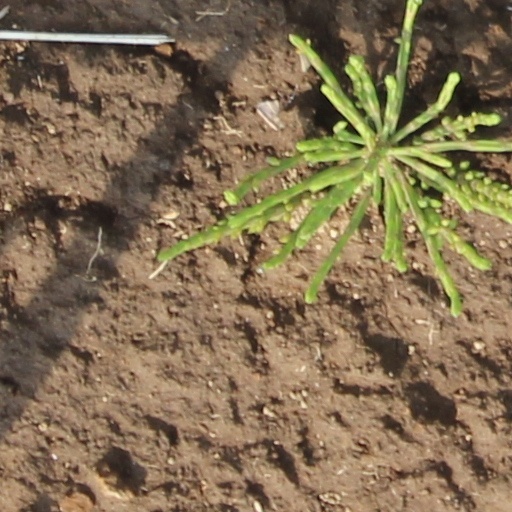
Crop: wheat